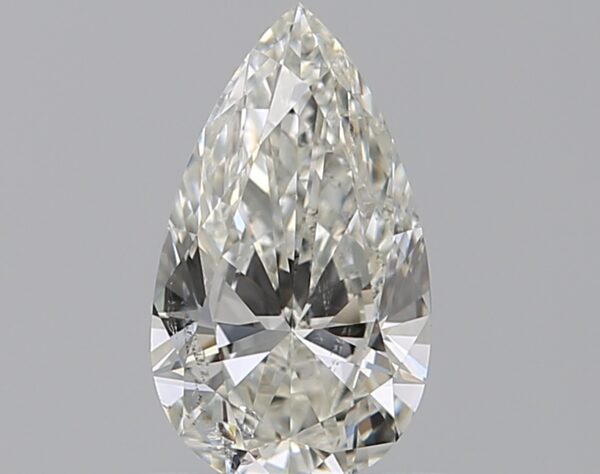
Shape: pear
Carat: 0.59
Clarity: SI2
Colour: I
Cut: EX
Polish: EX
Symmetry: VG
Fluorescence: F
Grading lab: GIA
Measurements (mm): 8 x 4.57 x 2.7